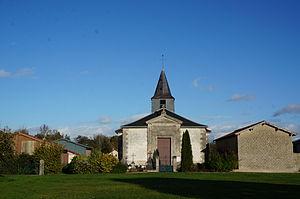
Dans la village.
Saint-Martin-aux-Champs est une commune française, située dans le département de la Marne en région Grand Est.